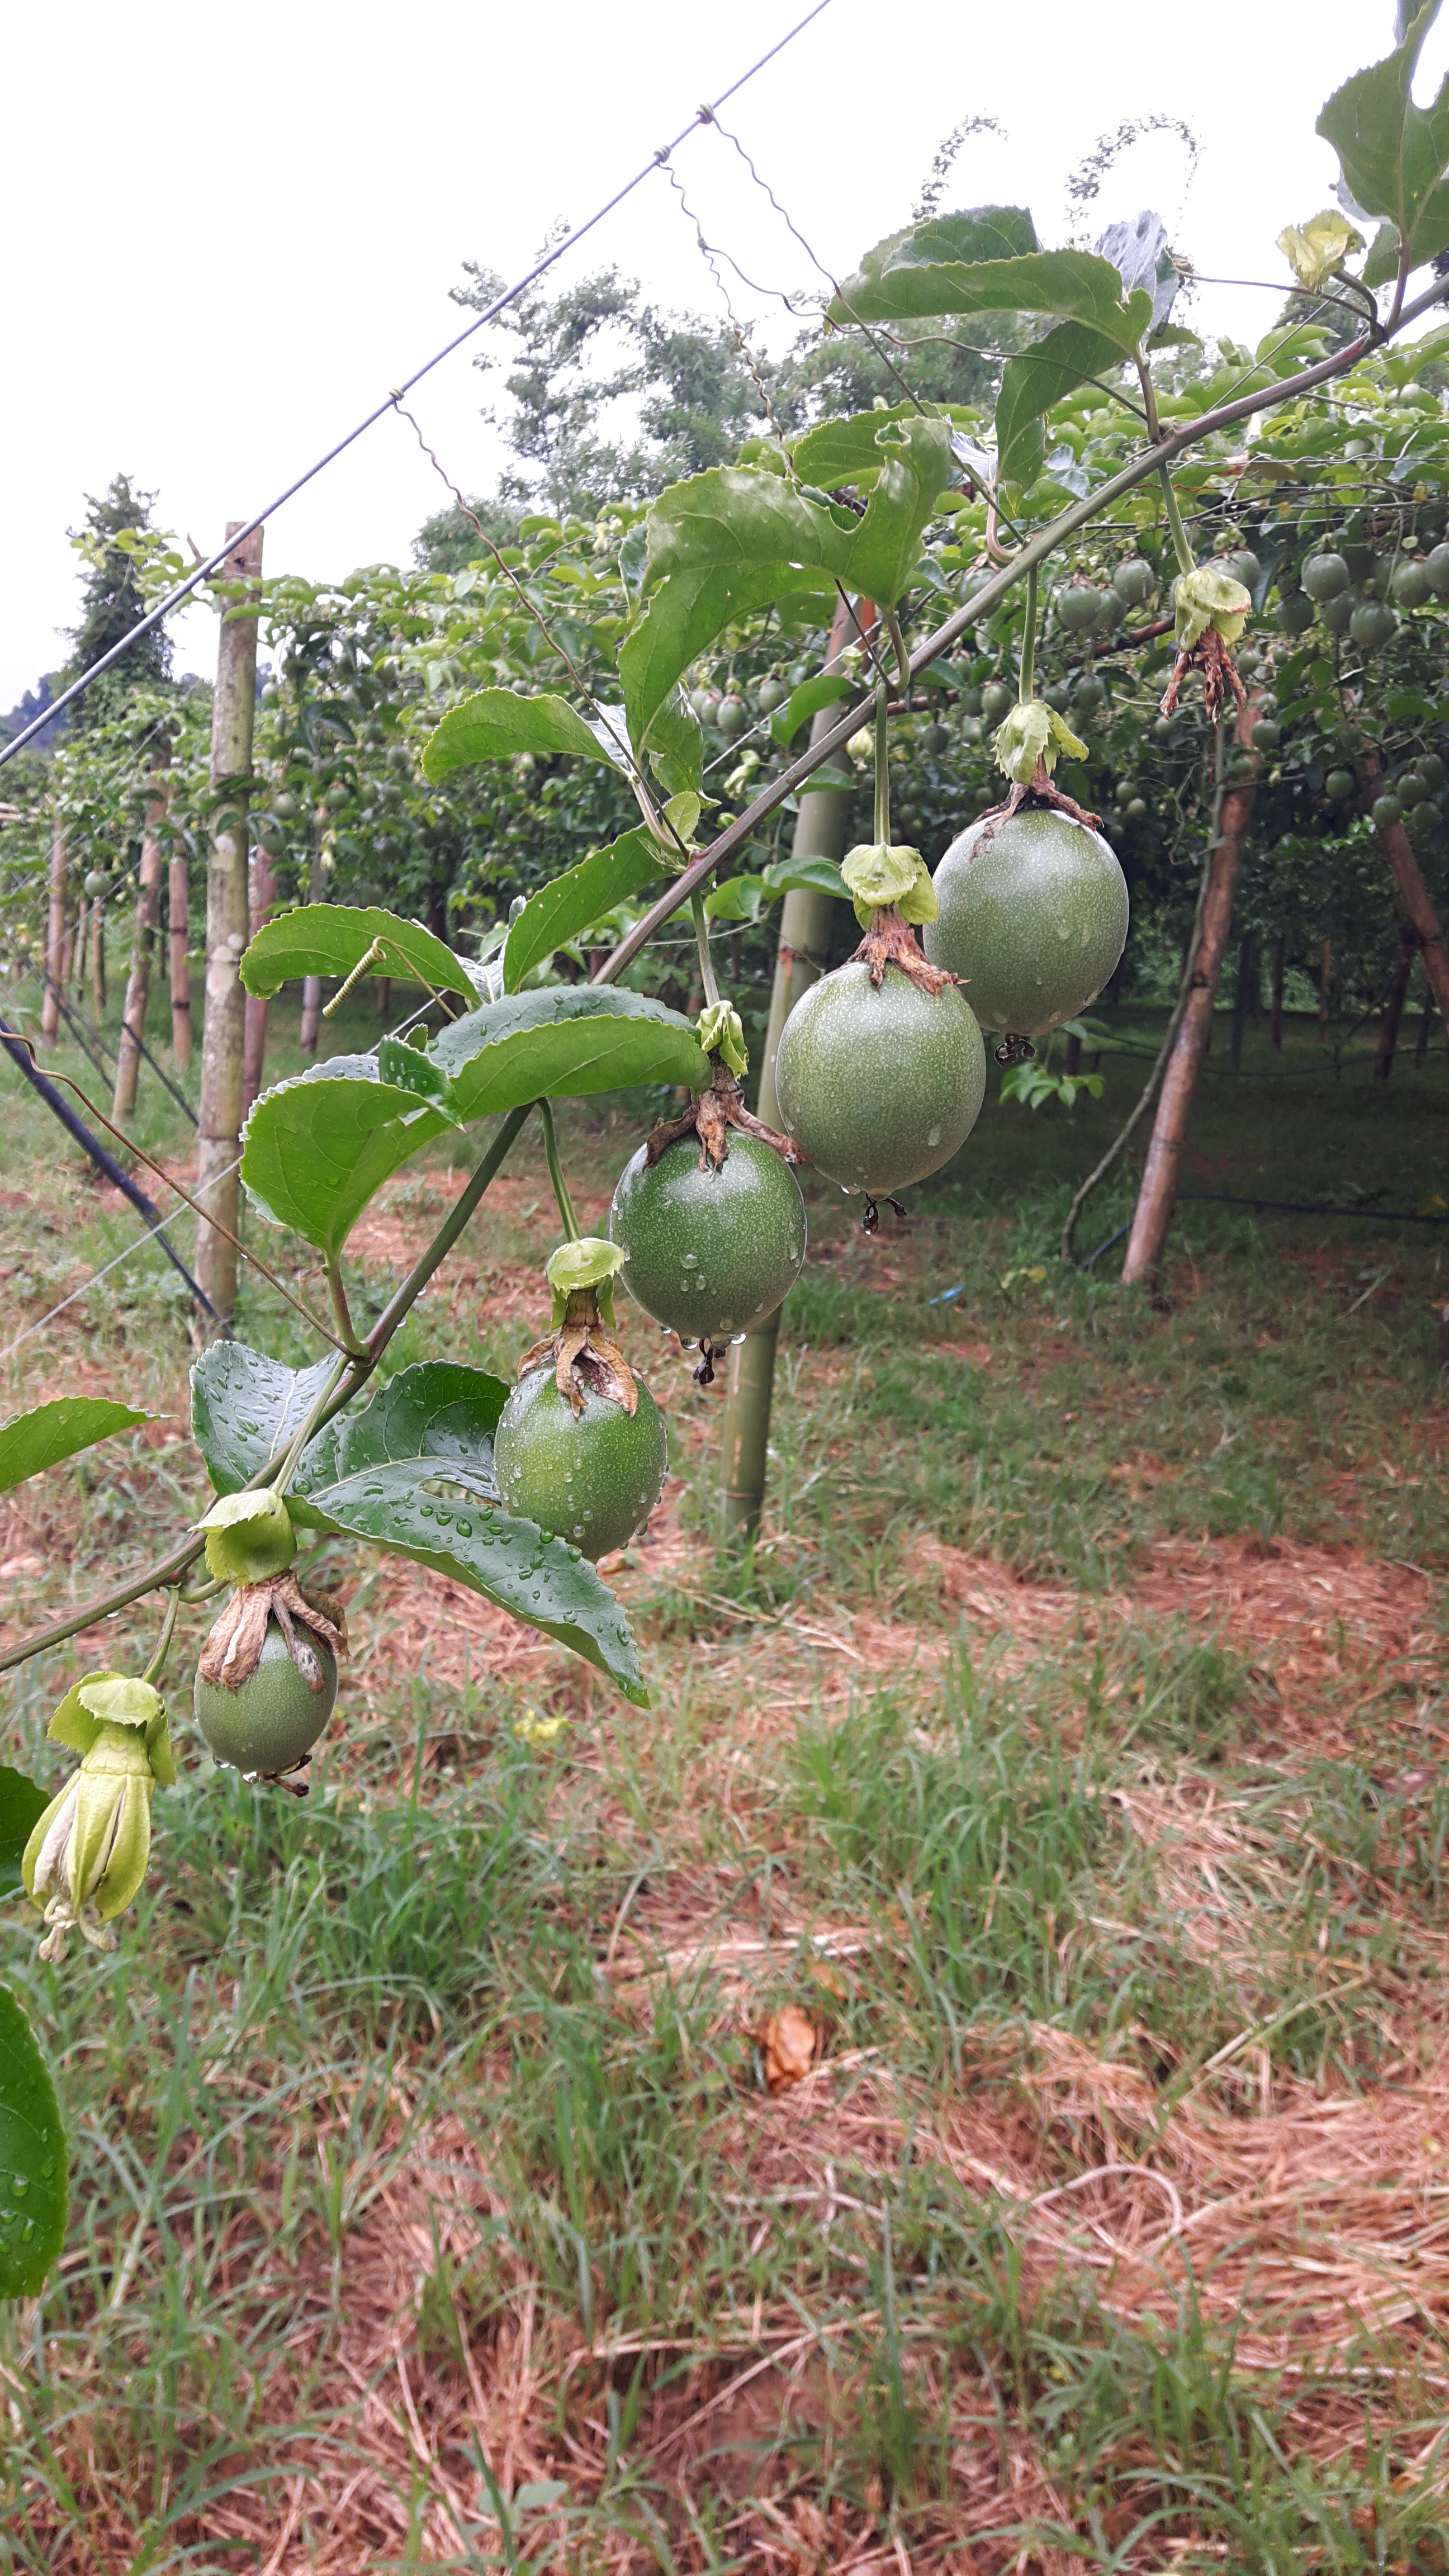
tree, branch, plant, fruit, food, produce, flowering plant, land plant